Capital punishment

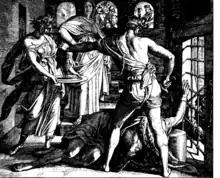
Beheading of John the Baptist, woodcut by Julius Schnorr von Karolsfeld, 1860

Elaborations of tribal arbitration of feuds included peace settlements often done in a religious context and compensation system. Compensation was based on the principle of "substitution" which might include material (for example, cattle, slaves, land) compensation, exchange of brides or grooms, or payment of the blood debt. Settlement rules could allow for animal blood to replace human blood, or transfers of property or blood money or in some case an offer of a person for execution. The person offered for execution did not have to be an original perpetrator of the crime because the social system was based on tribes and clans, not individuals. Blood feuds could be regulated at meetings, such as the Norsemen "things". Systems deriving from blood feuds may survive alongside more advanced legal systems or be given recognition by courts (for example, trial by combat or blood money). One of the more modern refinements of the blood feud is the duel.